Fischer's lovebird

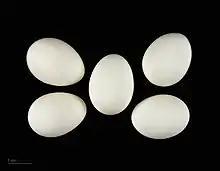
"Agapornis fischeri" - MHNT

Fischer's lovebird has a fast flight, and the sound of their wings as they fly can be heard. Like all Lovebirds, they are very vocal and when they do make noise they have a high-pitched chirp and can be very noisy.